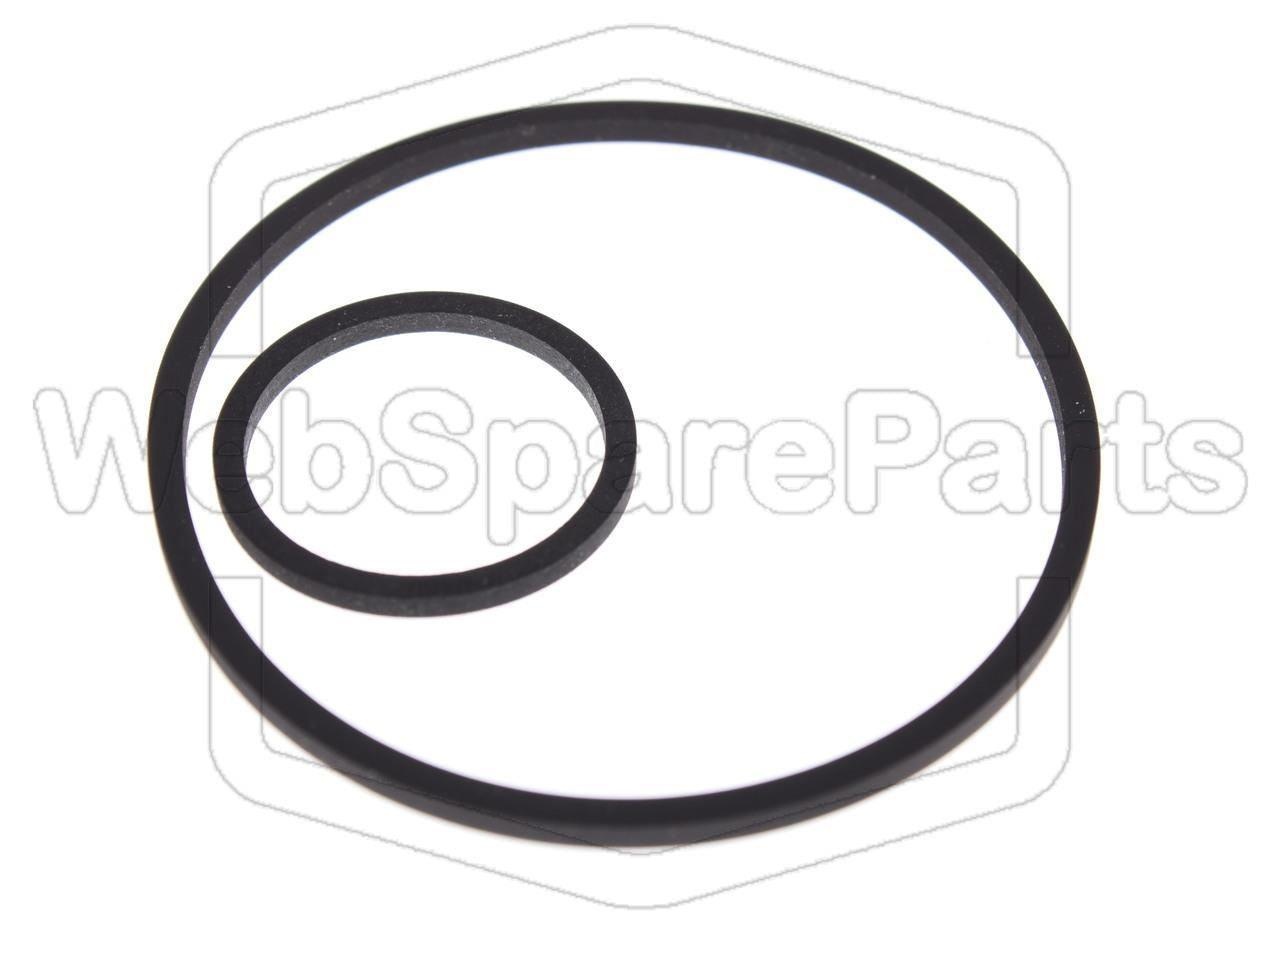
Kit Correias Para Video Cassette Thomson V-4370
Brand: WebSpareParts
Modelo Compativel: V4370, V-4370 Conteúdo: 2 Correias Quadradas Este produto é uma replica do original
Category: Electronics > Video > Video Players & Recorders